Adriaan van der Willigen

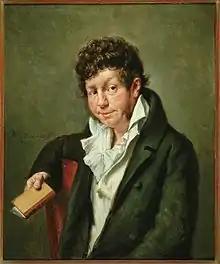
Adriaan van der Willigen by Wybrand Hendriks in 1811

Adriaan van der Willigen (1766, Rotterdam – 1841, Haarlem) was a Dutch writer of plays and travelogues who is mostly remembered today for his comprehensive list of painter biographies.